Question: Please indicate a possible affordance area of the knife that can be used for cutting
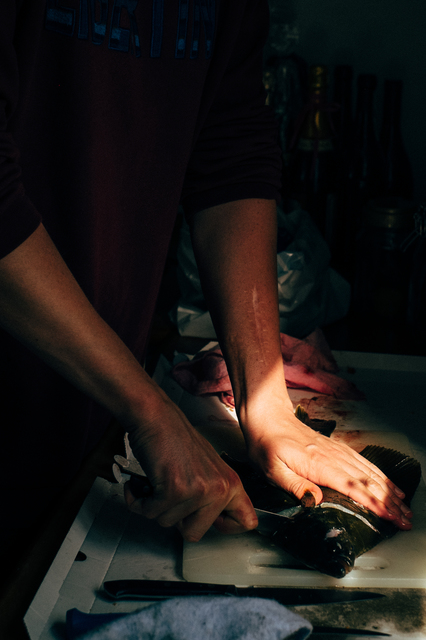
Answer: [149.111, 475.733, 312.188, 556.349]